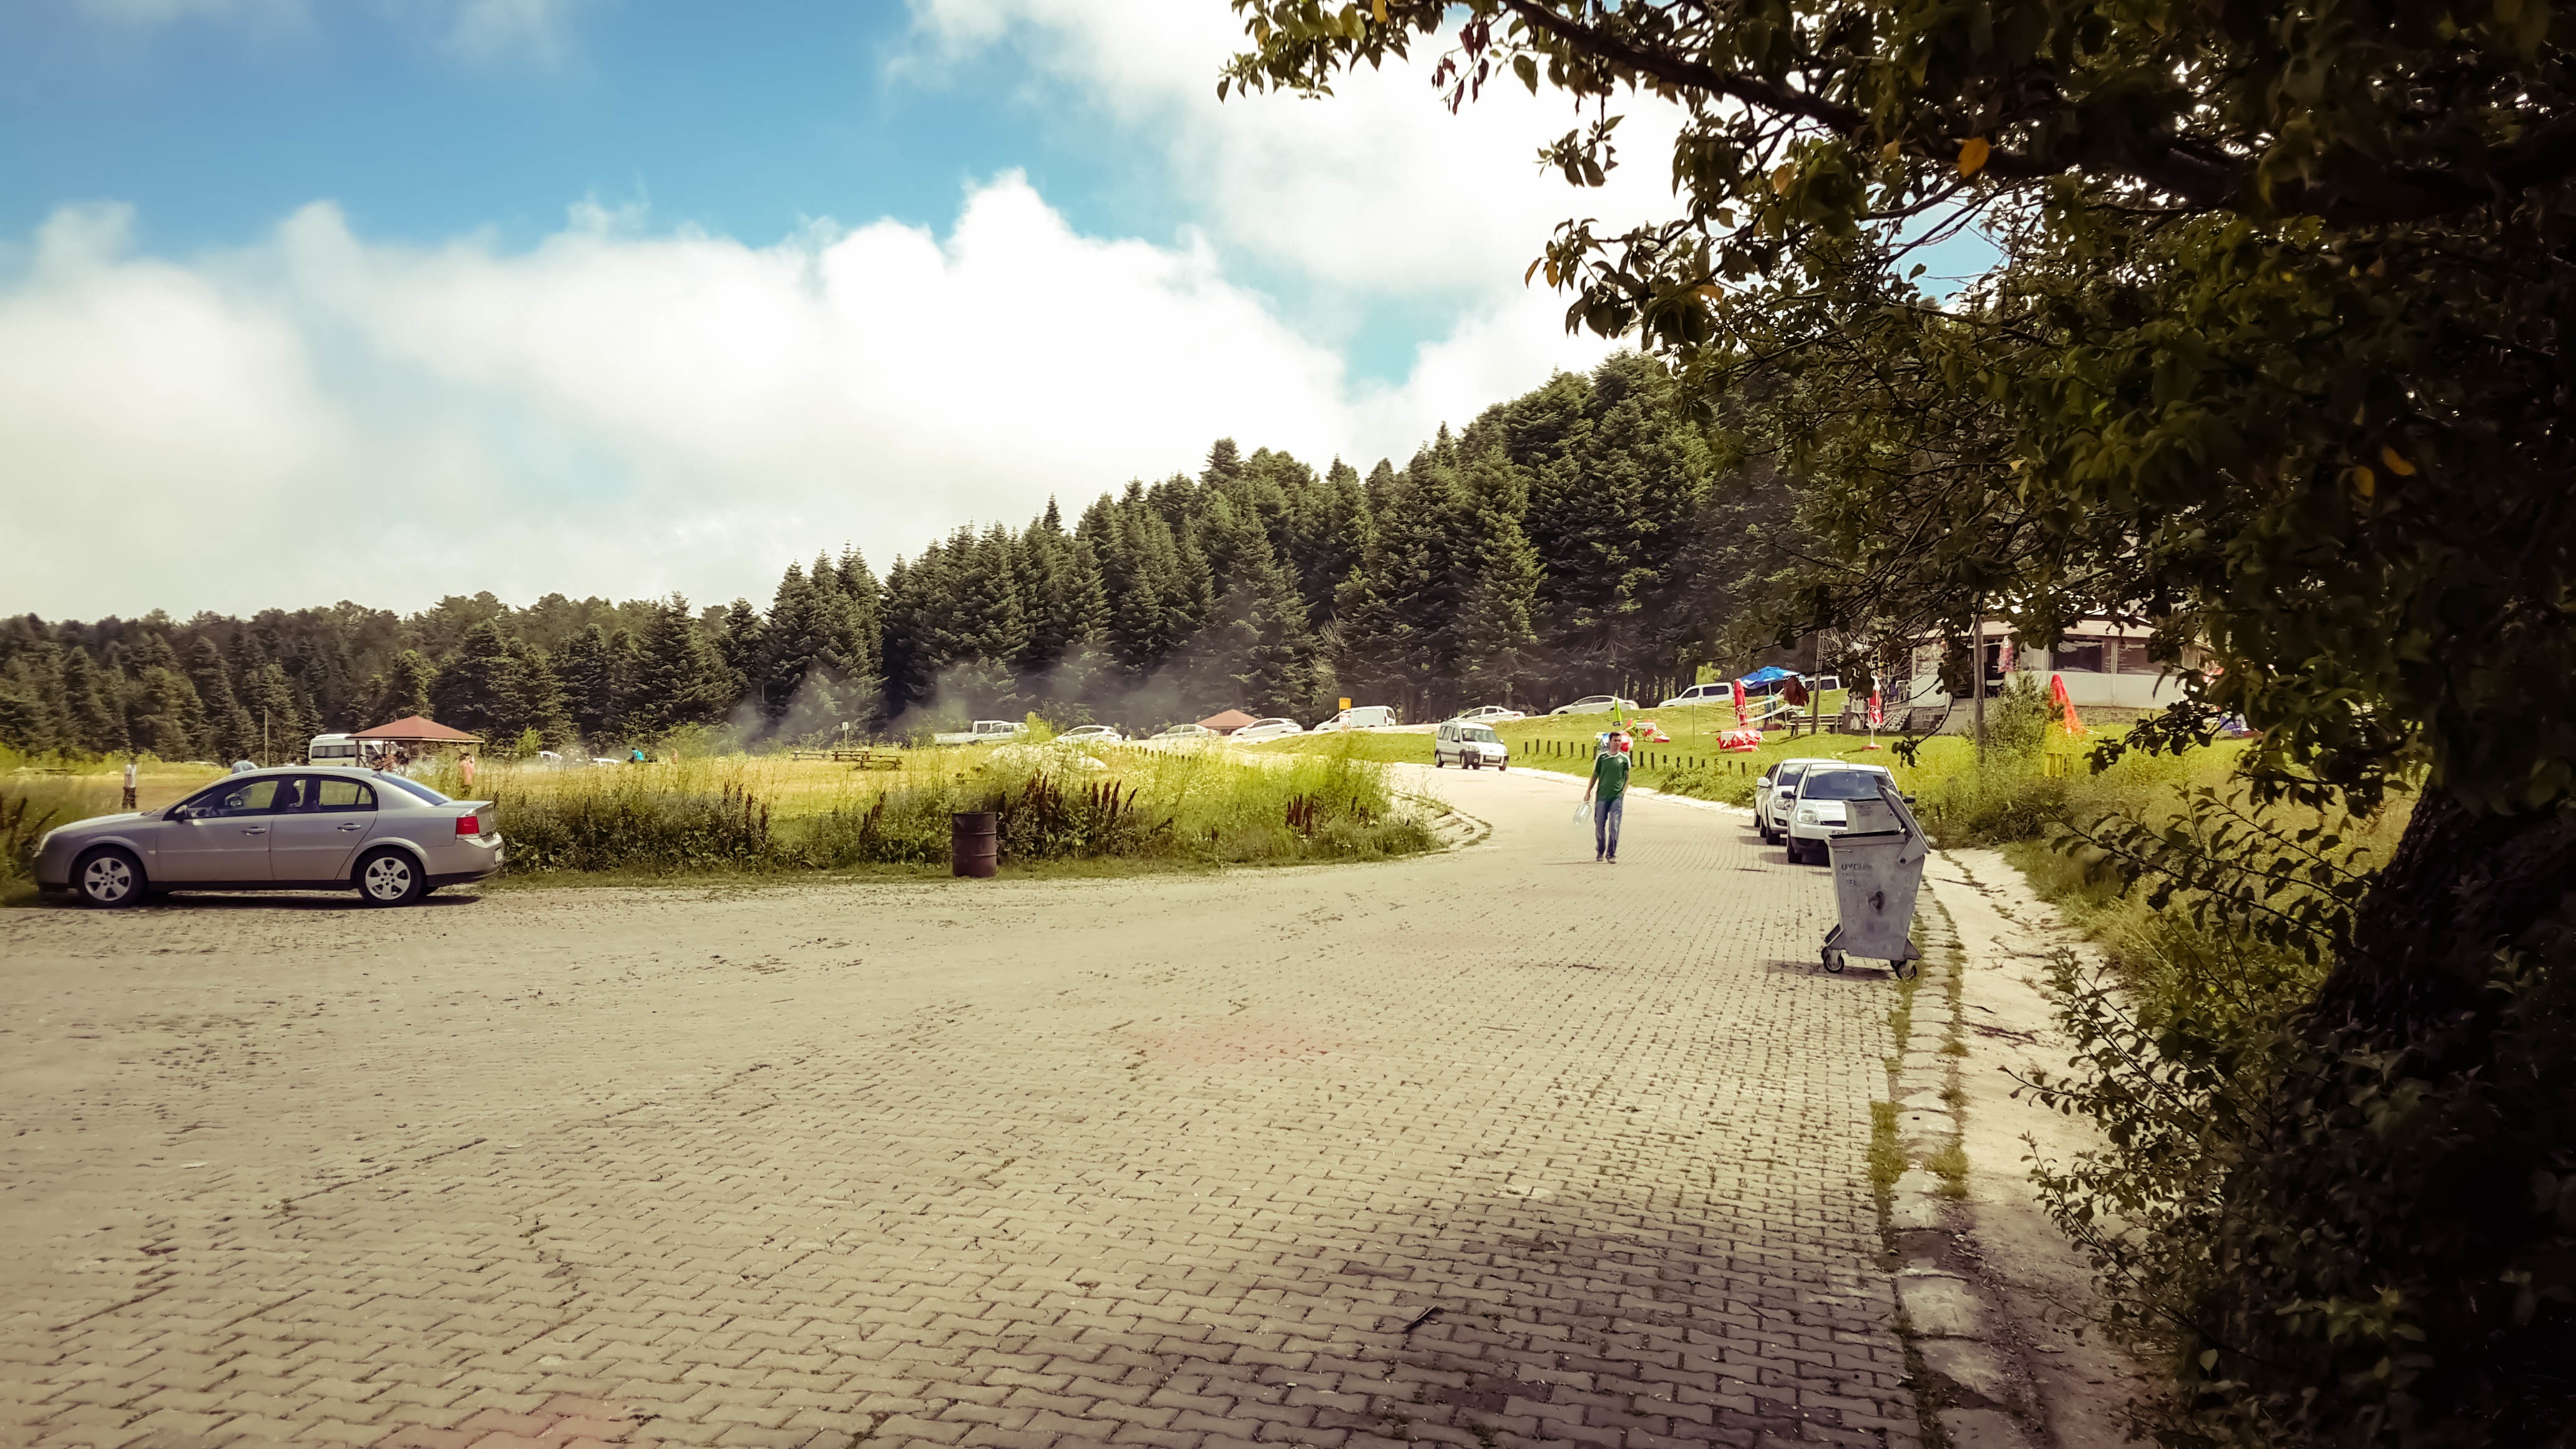
road, vehicle, cycling, race